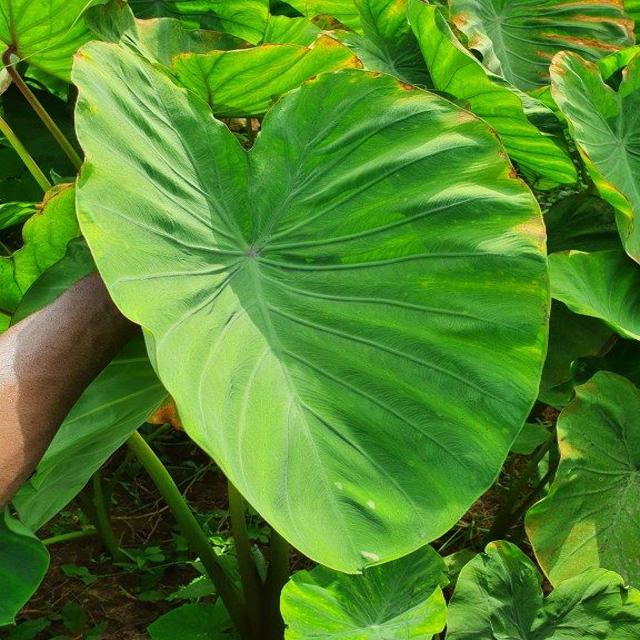
Label: Early_Blight